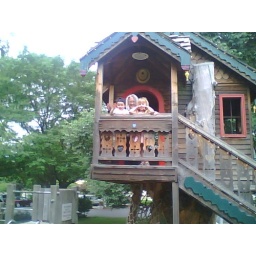
Aunt Annie with Liz Anne and Jack in the tree house at White Fence Farm.